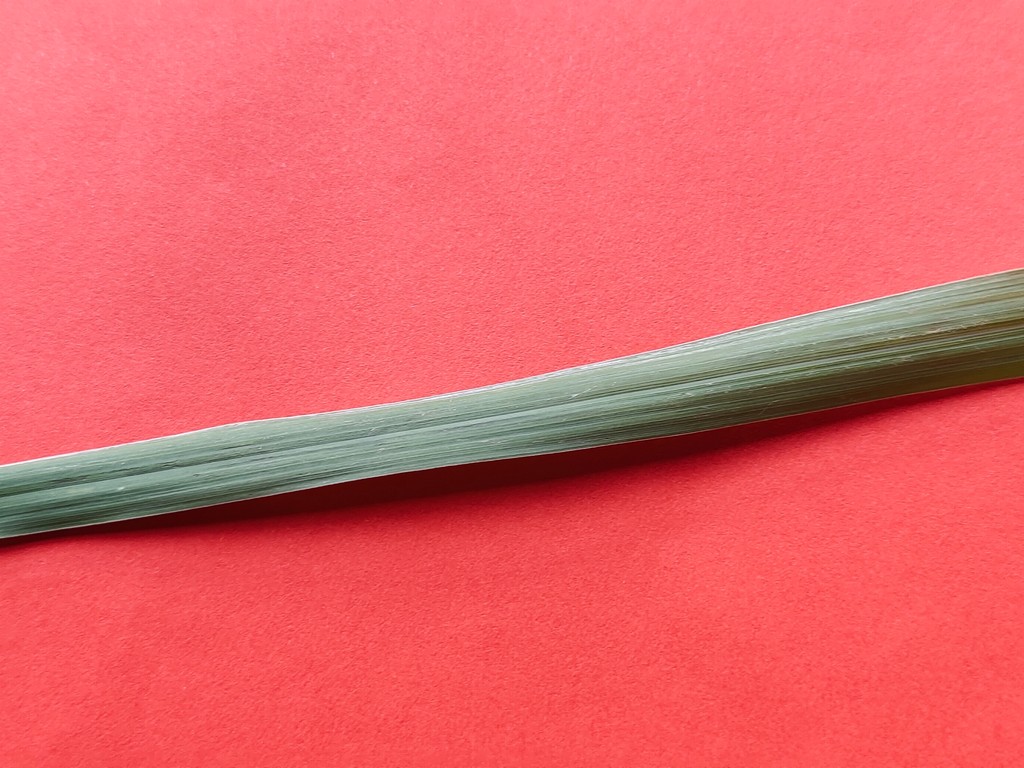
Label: Healthy